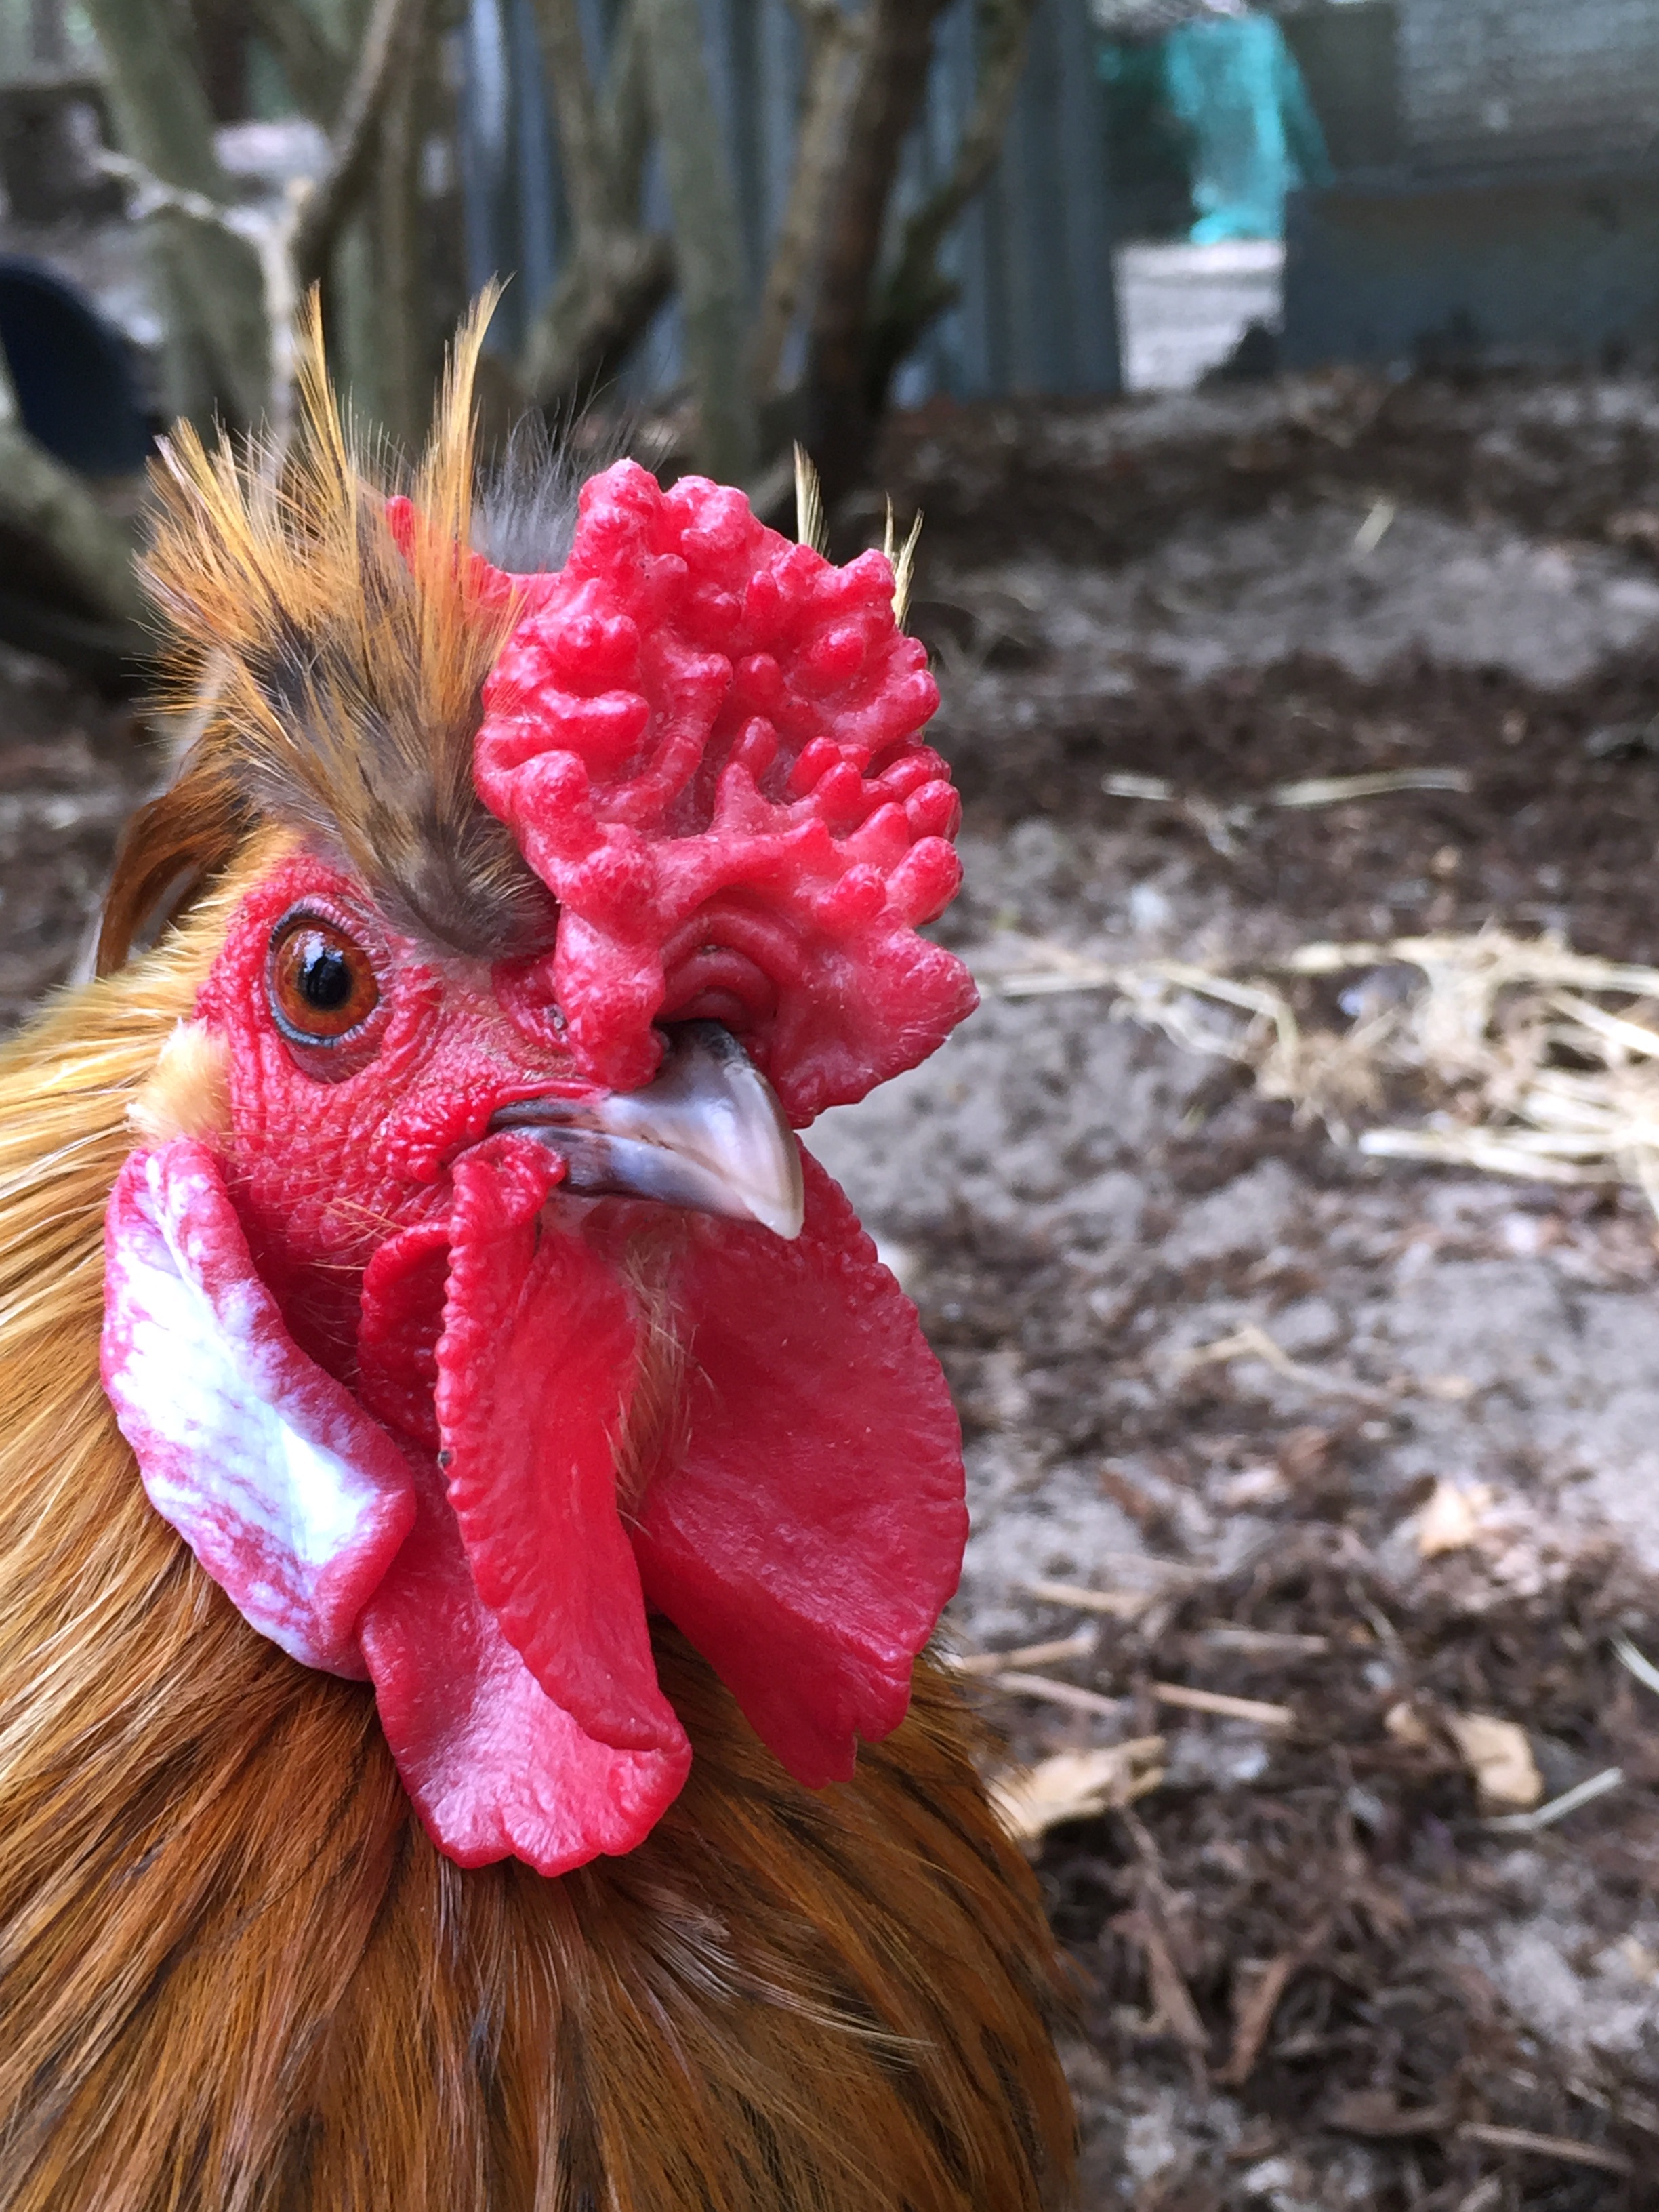
bird, farm, flower, pen, cute, celebration, beak, chicken, rooster, laugh, celebrate, birds, face, galliformes, head, vertebrate, funny, blow, chook, chick, chickadee, funky, phasianidae, comb, hens, tail feather, chooks